Cubera snapper

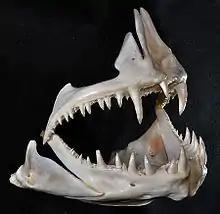
Jawbones of the cubera snapper

The cubera snapper has an oval-shaped, rather streamlined, elongate body, which is less deep than many other snapper species. It has a pair of front nostrils and a pair of rear nostrils that are simple holes in its snout. The mouth is relatively large with thick lips. The jaws are equipped with canine teeth, one enlarged pair being visible when the mouth is closed. The vomerine teeth are arranged in a crescent-shaped or triangular patch with no central posterior extension, with a tooth patch on each side of the roof of the mouth.